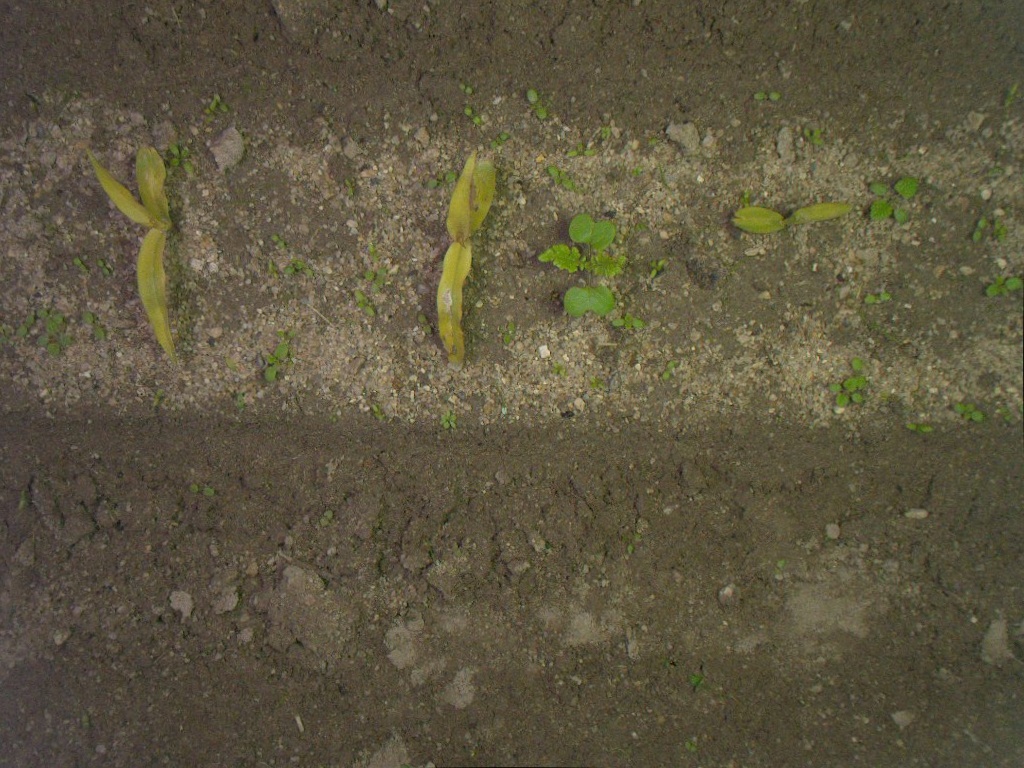
Crop: maize
Objects: maize, maize, maize